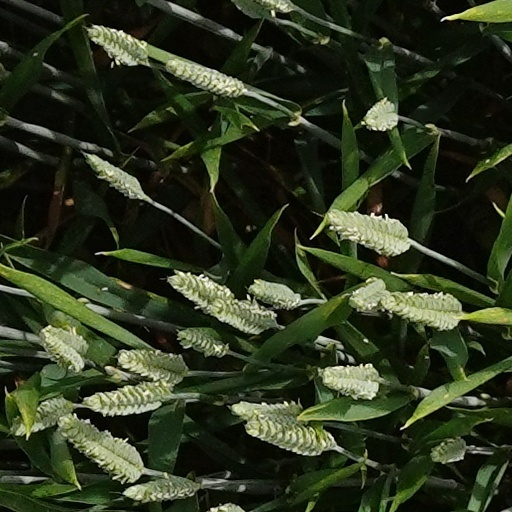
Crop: wheat